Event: Ecuador Earthquake
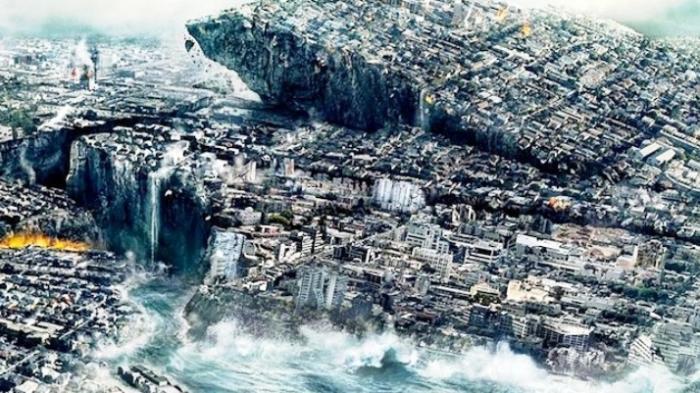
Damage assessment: no_damage